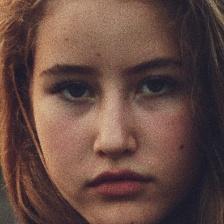
Label: faces